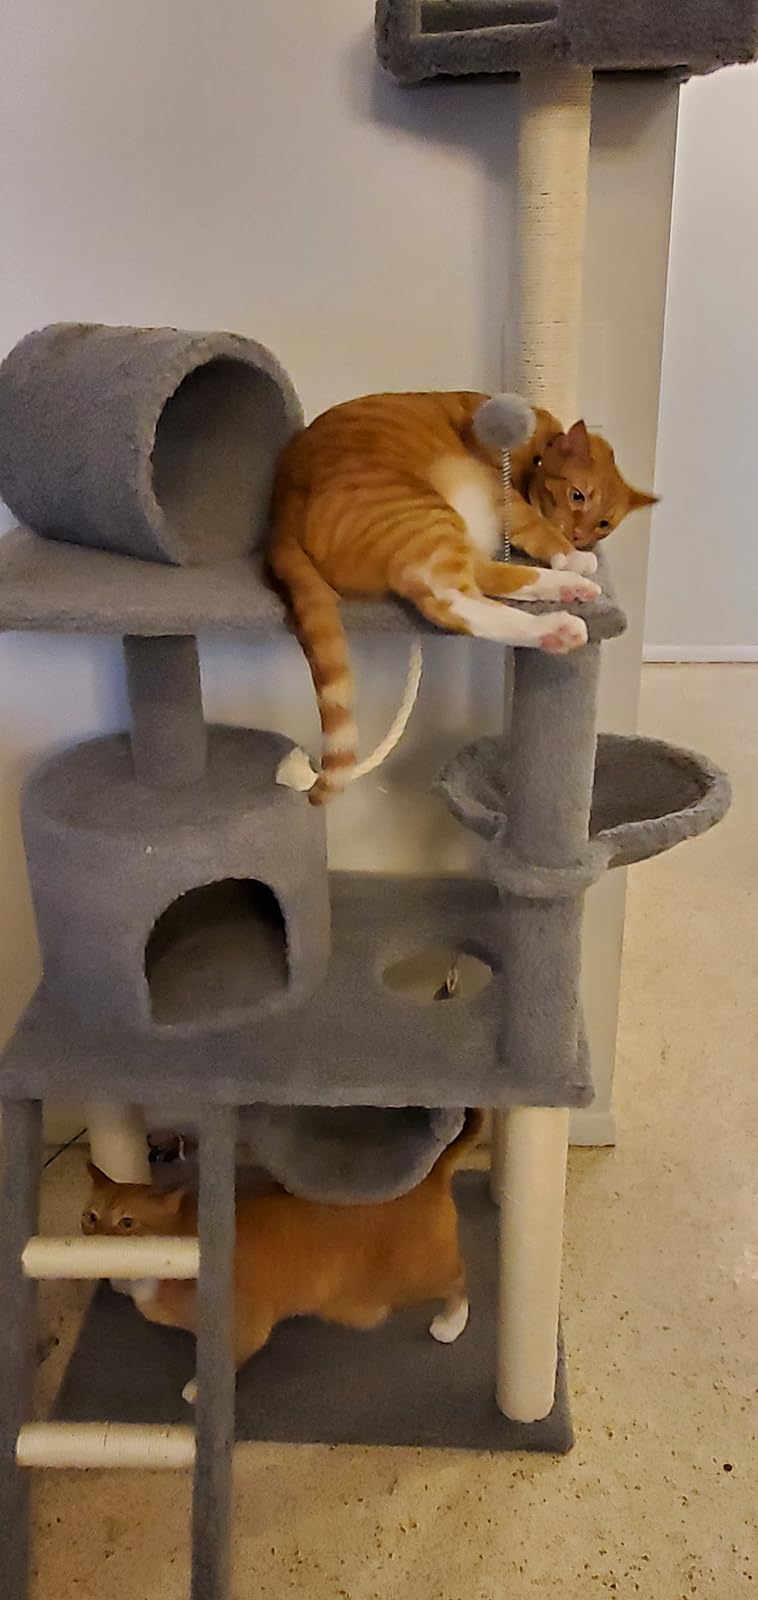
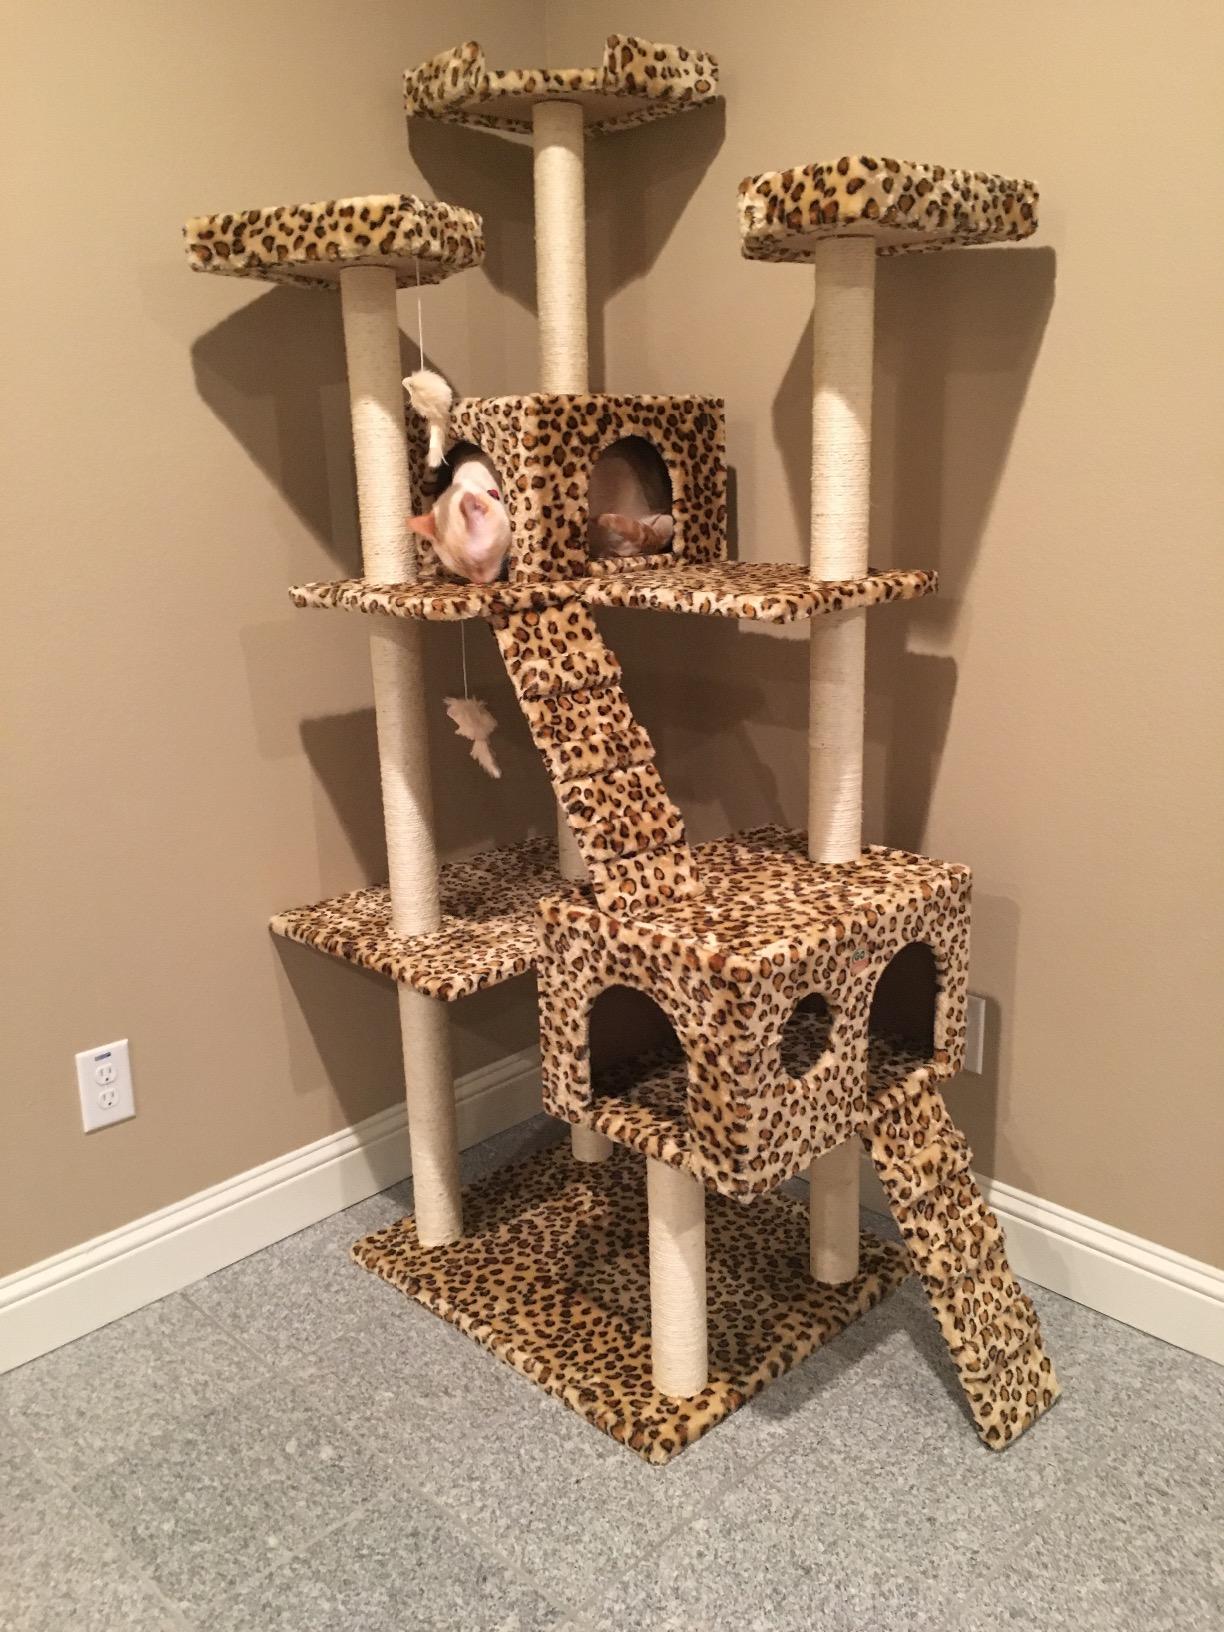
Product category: items_cat tree
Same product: no